Inferior alveolar nerve

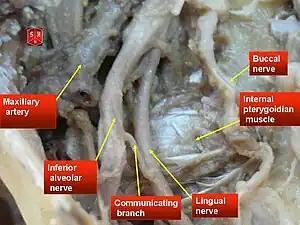
Inferior alveolar nerve

Inferior nerve injury most commonly occurs during surgery including wisdom tooth, dental implant placement in the mandible, root canal treatment where tooth roots are close to the nerve canal in the mandible, deep dental local anaesthetic injections or orthognathic surgery. Trauma and related mandibular fractures are also often related to inferior alveolar nerve injuries.